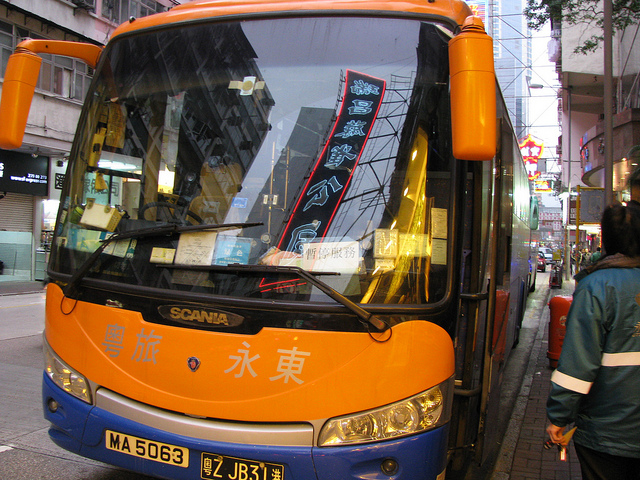
A bus is stopped at a bus stop

An orange a blue bus with Chinese characters parked.

A bus is stopped on the sidewalk of an Asian area.

A bus is stopped at a bus top in Asia.

A orange and blue passenger bus stopped at a bus stop.